Paxauxa

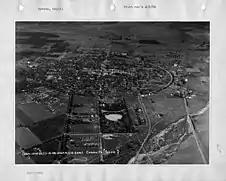
Historical photo of the circle of Corona, California in the 1940s with Temescal Creek in the foreground. The creek was adjacent to Paxauxa.

Paxauxa was the site of two villages located on either side of the Temescal Creek on the southern edge of Tovaangar and the northern edge of Payómkawichum territory, with Lake Elsinore to the south being within Payómkawichum homelands. This likely made it an important site for the Tongva and Payómkawichum socially and politically, since cooperation and marriage ties between the villagers were common.